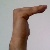
The image shows a hand gesture representing a space in Indian Sign Language.